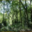
Label: forest